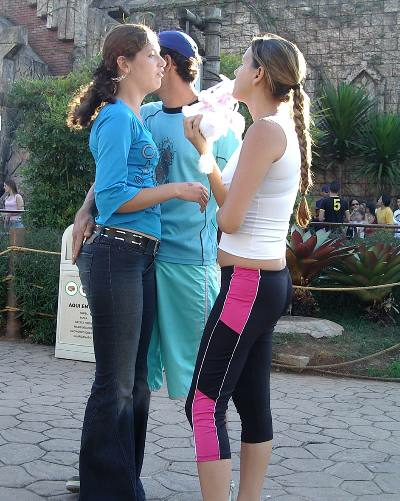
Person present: Yes